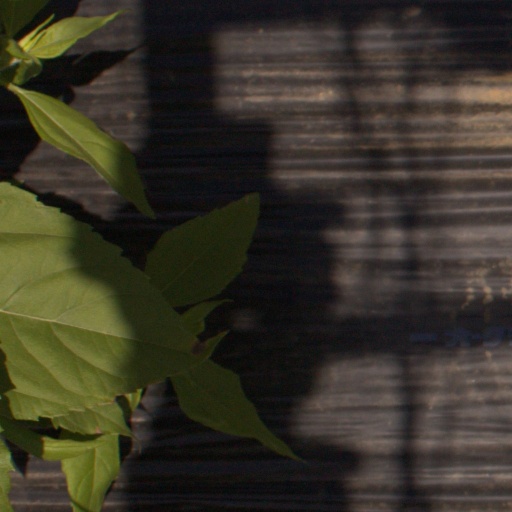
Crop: Jerusalem artichoke